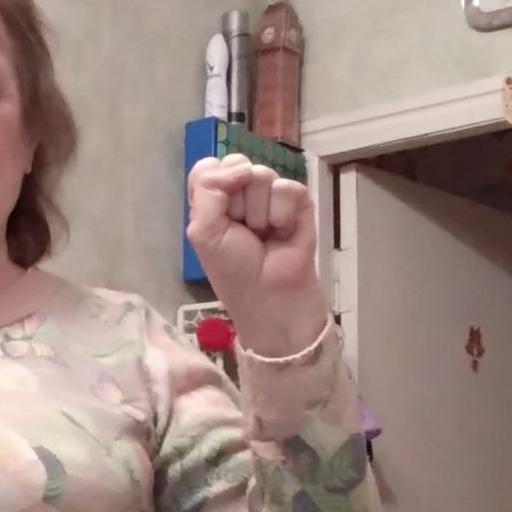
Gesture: fist